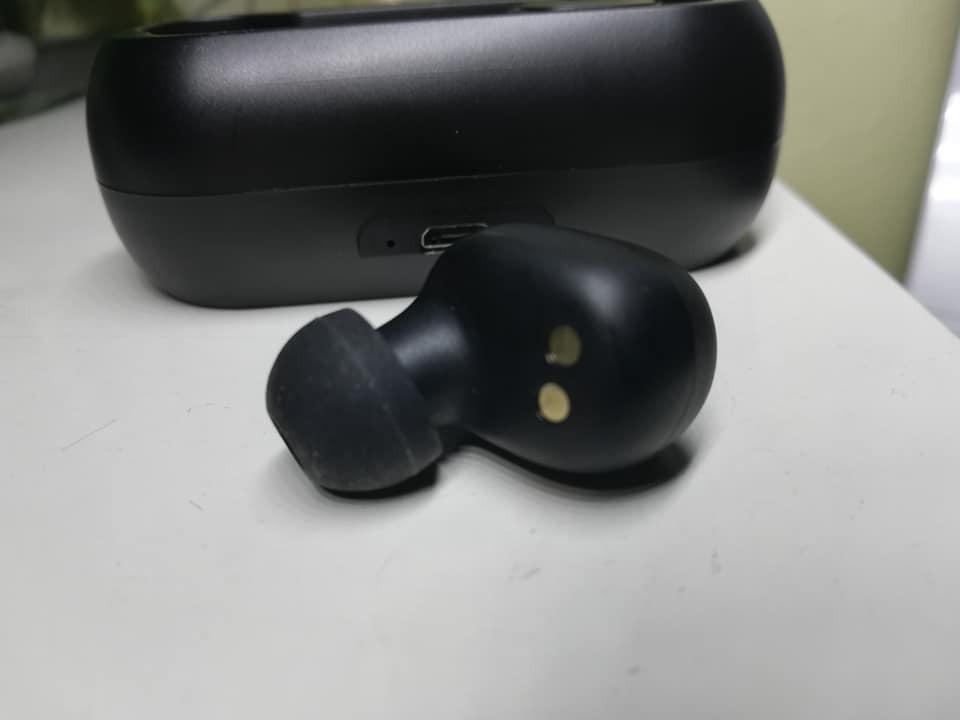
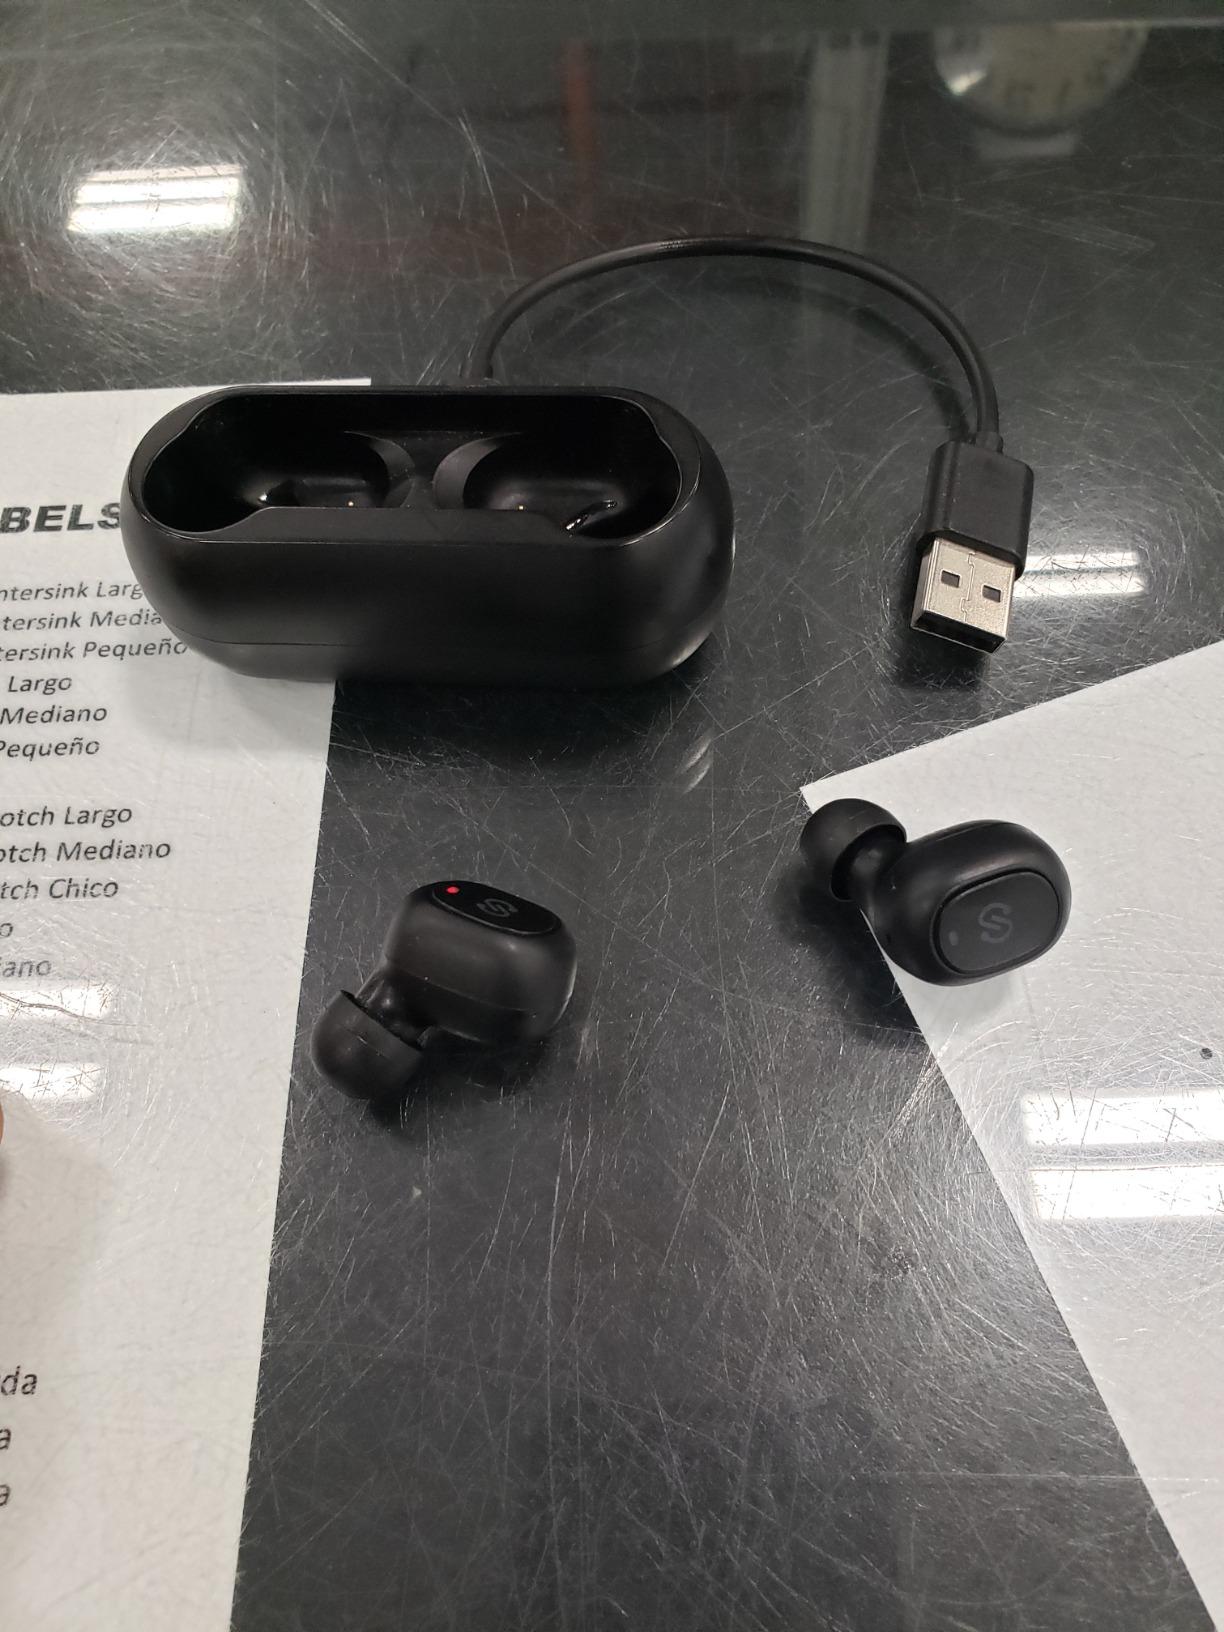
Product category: earbuds
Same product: yes